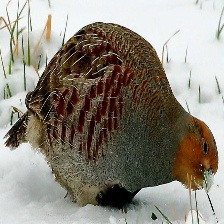
Species: SNOW PARTRIDGE
Scientific name: LERWA LERWA
ImageNet parent category: partridge